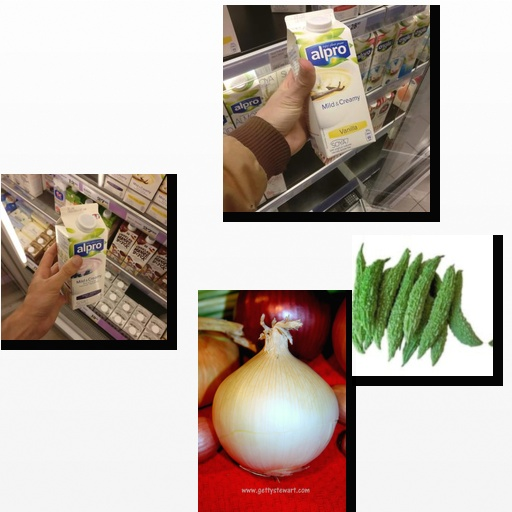
Food items: onion, blueberry_soy_yogurt, soyghurt, bitter_gourd